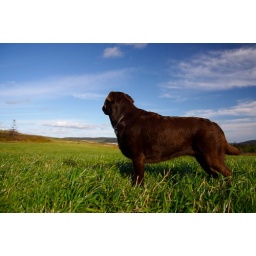
While sitting on the grass in a farmers field in the Goulds I took this photo.